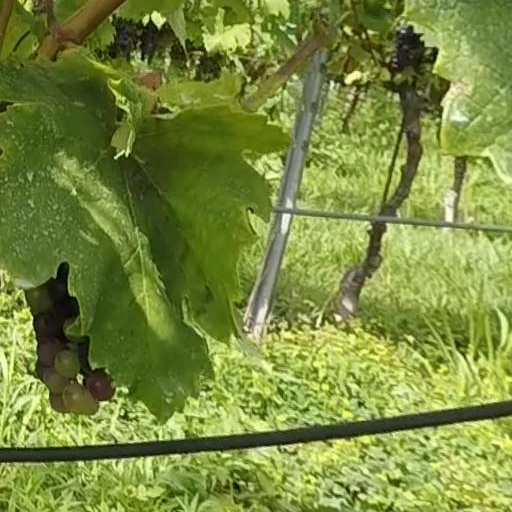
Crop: grape